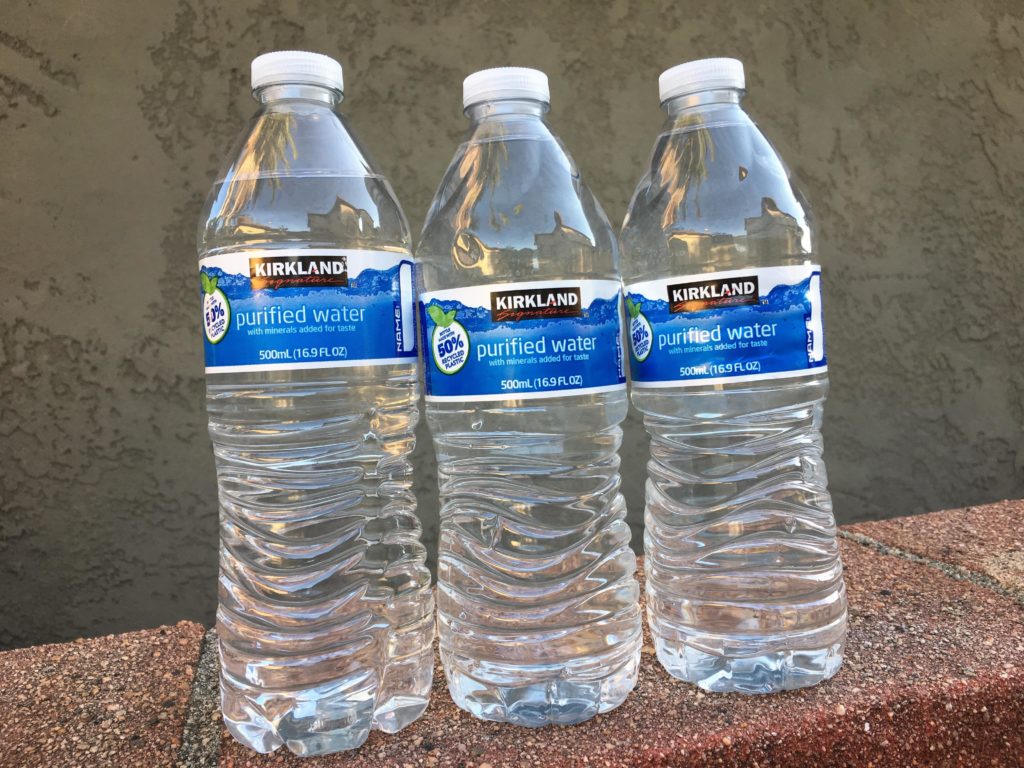
Waste category: plastic